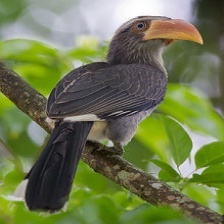
Species: MALABAR HORNBILL
Scientific name: OCYCEROS GRISEUS
ImageNet parent category: hornbill